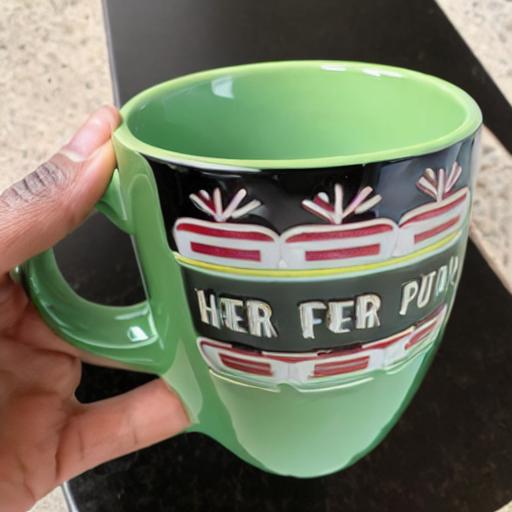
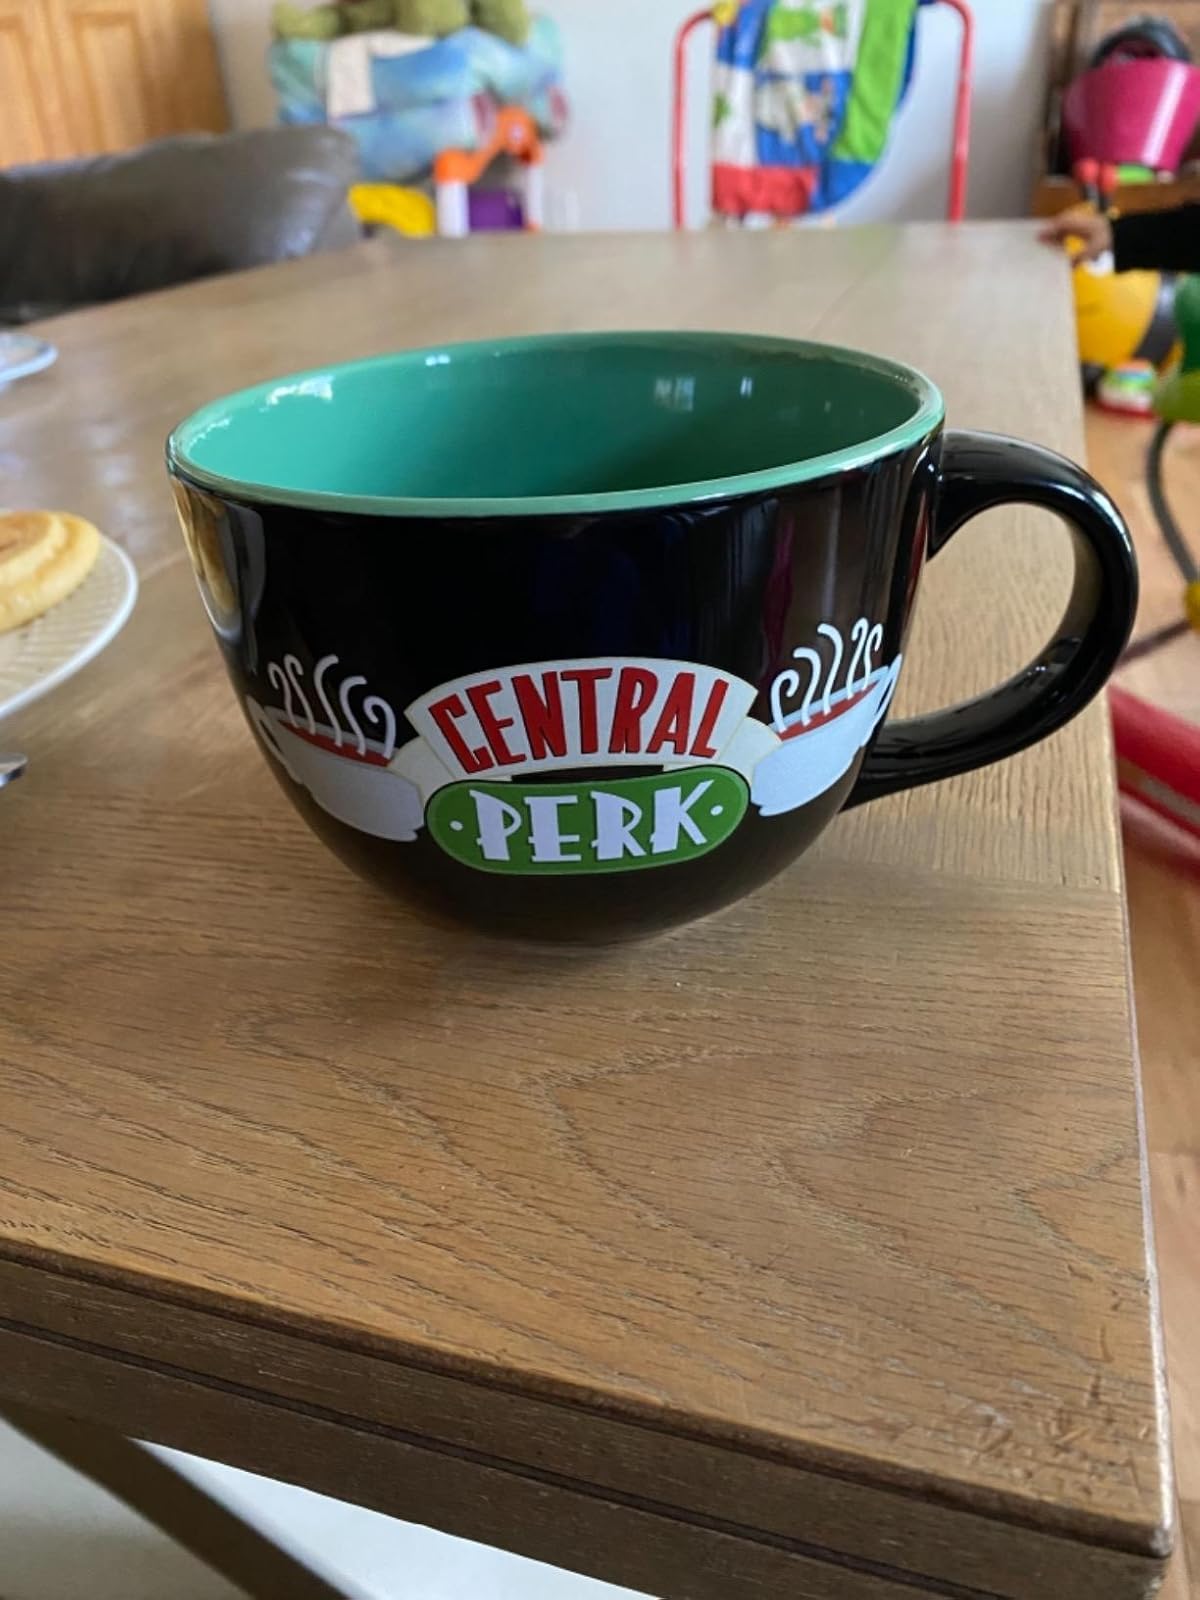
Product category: items_mug
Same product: no